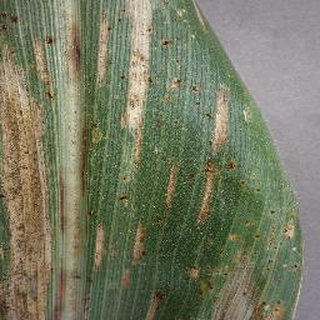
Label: corn_cercospora_leaf_spot